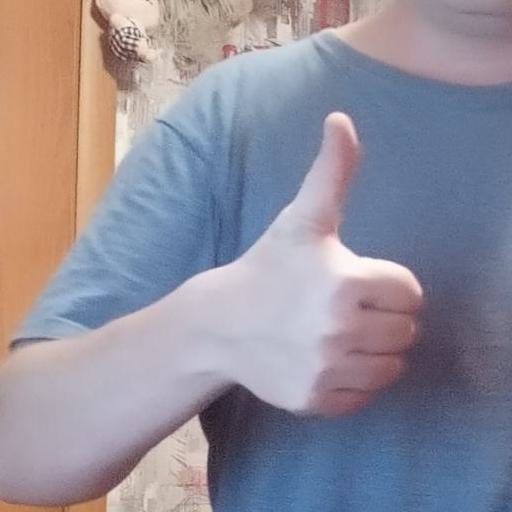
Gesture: like